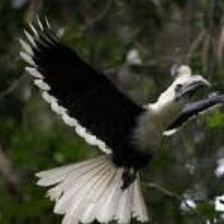
Species: WHITE CRESTED HORNBILL
Scientific name: TROPICRANUS ALBOCRISTATUS
ImageNet parent category: hornbill